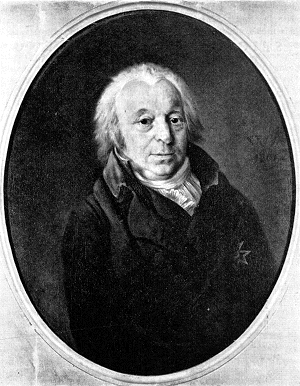
Portrait de fr:Pieter Leonard van de Kasteele (1748-1810), homme politique, patriote et poète néerlandais.
Pieter Leonard van de Kasteele, né le 13 août 1748 à La Haye et mort dans cette ville le 7 avril 1810, est un homme politique et poète néerlandais.